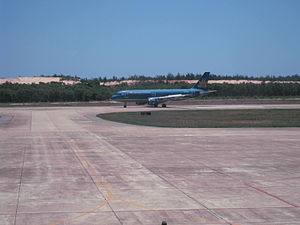
Dong Hoi Lufthavn
Dong Hoi Lufthavn ligger på Dong Hoi, Quang Binh, Vietnam. Anlægsarbejdet blev udført i løbet af 2004-2008, og lufthavnen åbnede den 15. maj med en start- og landingsbane på 2400 m længde og 45 m bredde, en lille platform, hvor flyene kunne ekspederes, og et kontroltårn til flyvelederen.